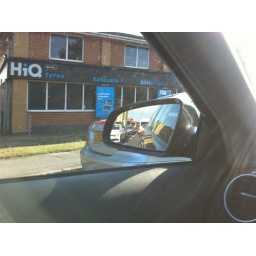
Bonus car in the mirror